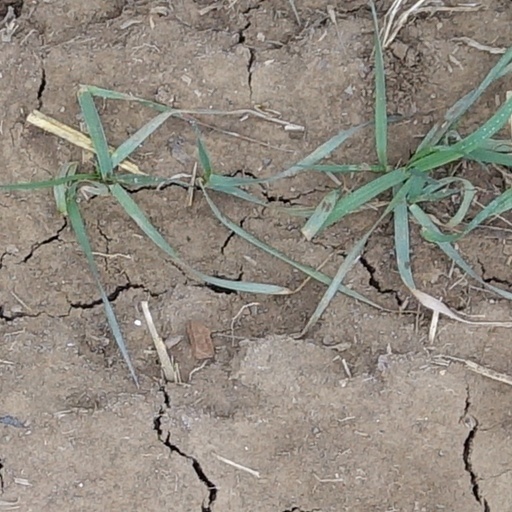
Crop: wheat